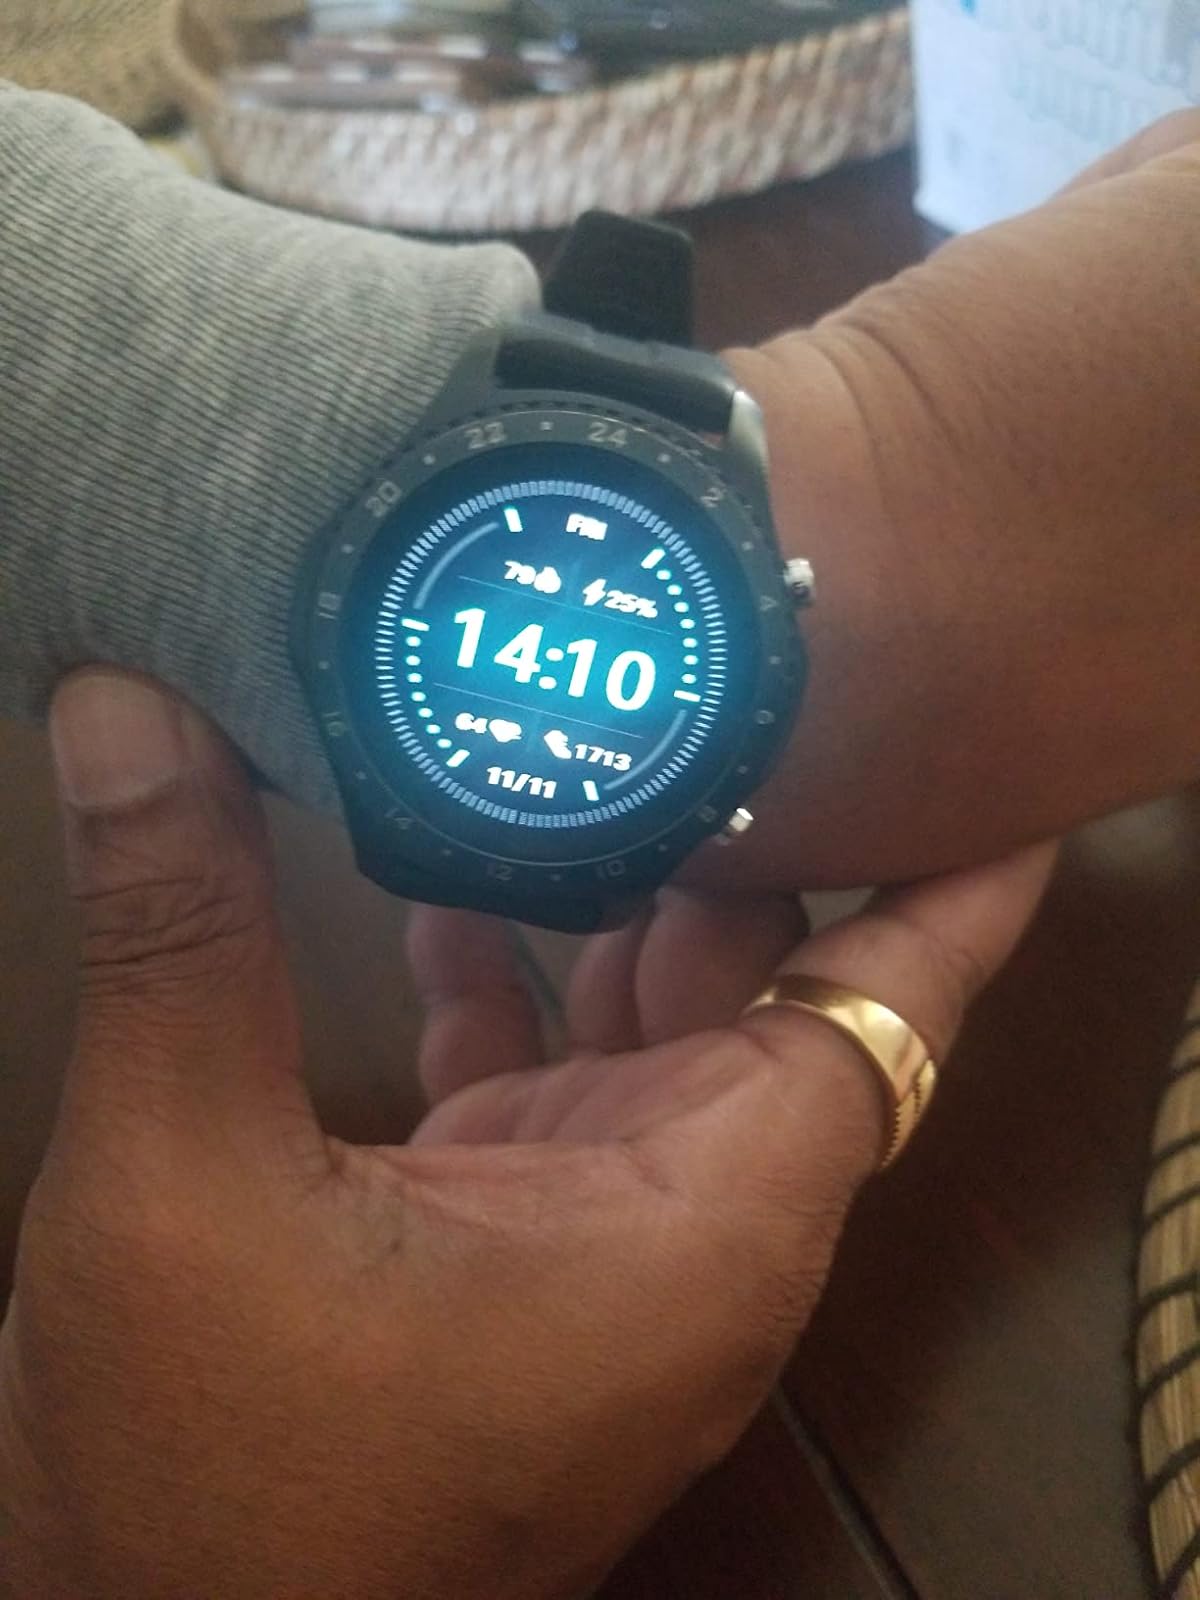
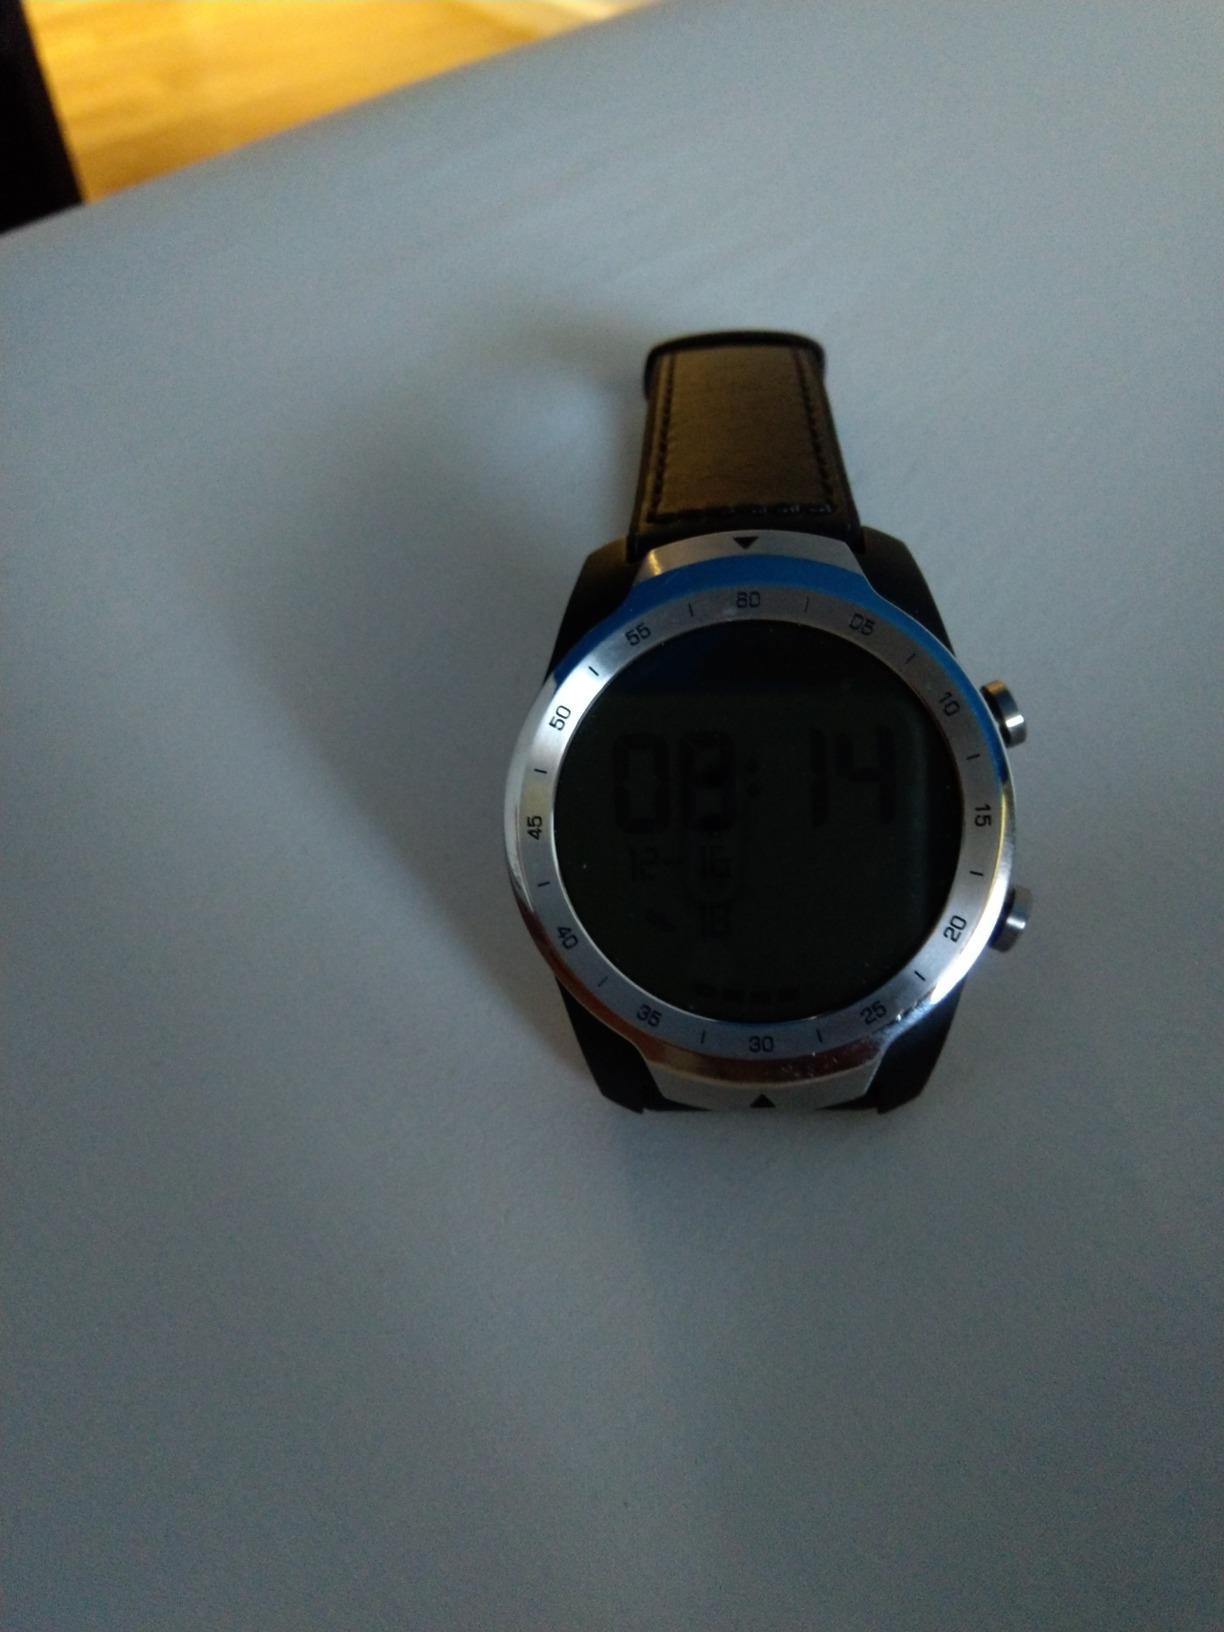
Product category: smartwatch
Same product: no